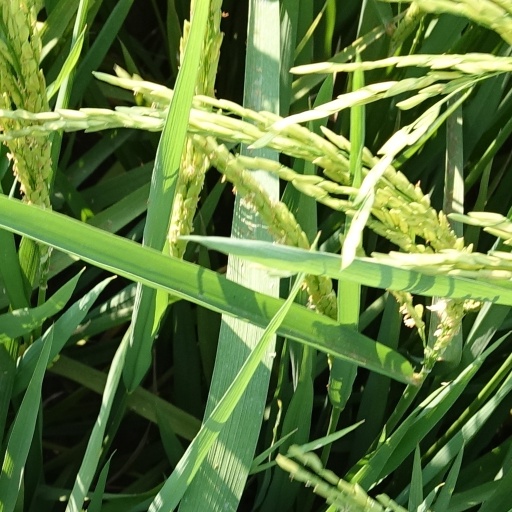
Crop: rice